No. 2 Squadron RAAF

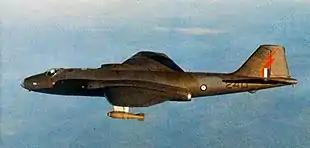
A No. 2 Squadron Canberra during the Vietnam War in 1970

In the post-World War II period, the squadron was reformed briefly as a communications squadron based at Mallala, South Australia, in June 1947 before a reorganisation early the following year saw it redesignated as No. 34 Squadron, while the previously existing No. 21 Squadron, equipped with Avro Lincolns at RAAF Base Amberley, became No. 2 Squadron. In 1953, the squadron was re-equipped with GAF Canberras, which it later operated from RAAF Butterworth during the Malayan Emergency, after deploying there in 1958 to relieve the Lincoln-equipped No. 1 Squadron RAAF. During the emergency, the squadron undertook airstrikes against communist forces and after the conflict ended, it remained in Malaysia throughout the early 1960s during the Confrontation, before despatching eight Canberras to South Vietnam in April 1967 as part of Australia's commitment to the Vietnam War.